María de Zayas

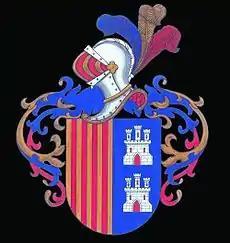
Coat of arms of the old Castilian noble family de Zayas.

María de Zayas y Sotomayor (born 12 September 1590) was a writer during the Spanish Golden Age. She is considered by many modern critics to be one of the pioneers of feminist literature, while others consider her simply a well-accomplished baroque author. The female characters in de Zayas's stories enlightened readers about the plight of women in Spanish society, or to instruct them in proper ways to live their lives.